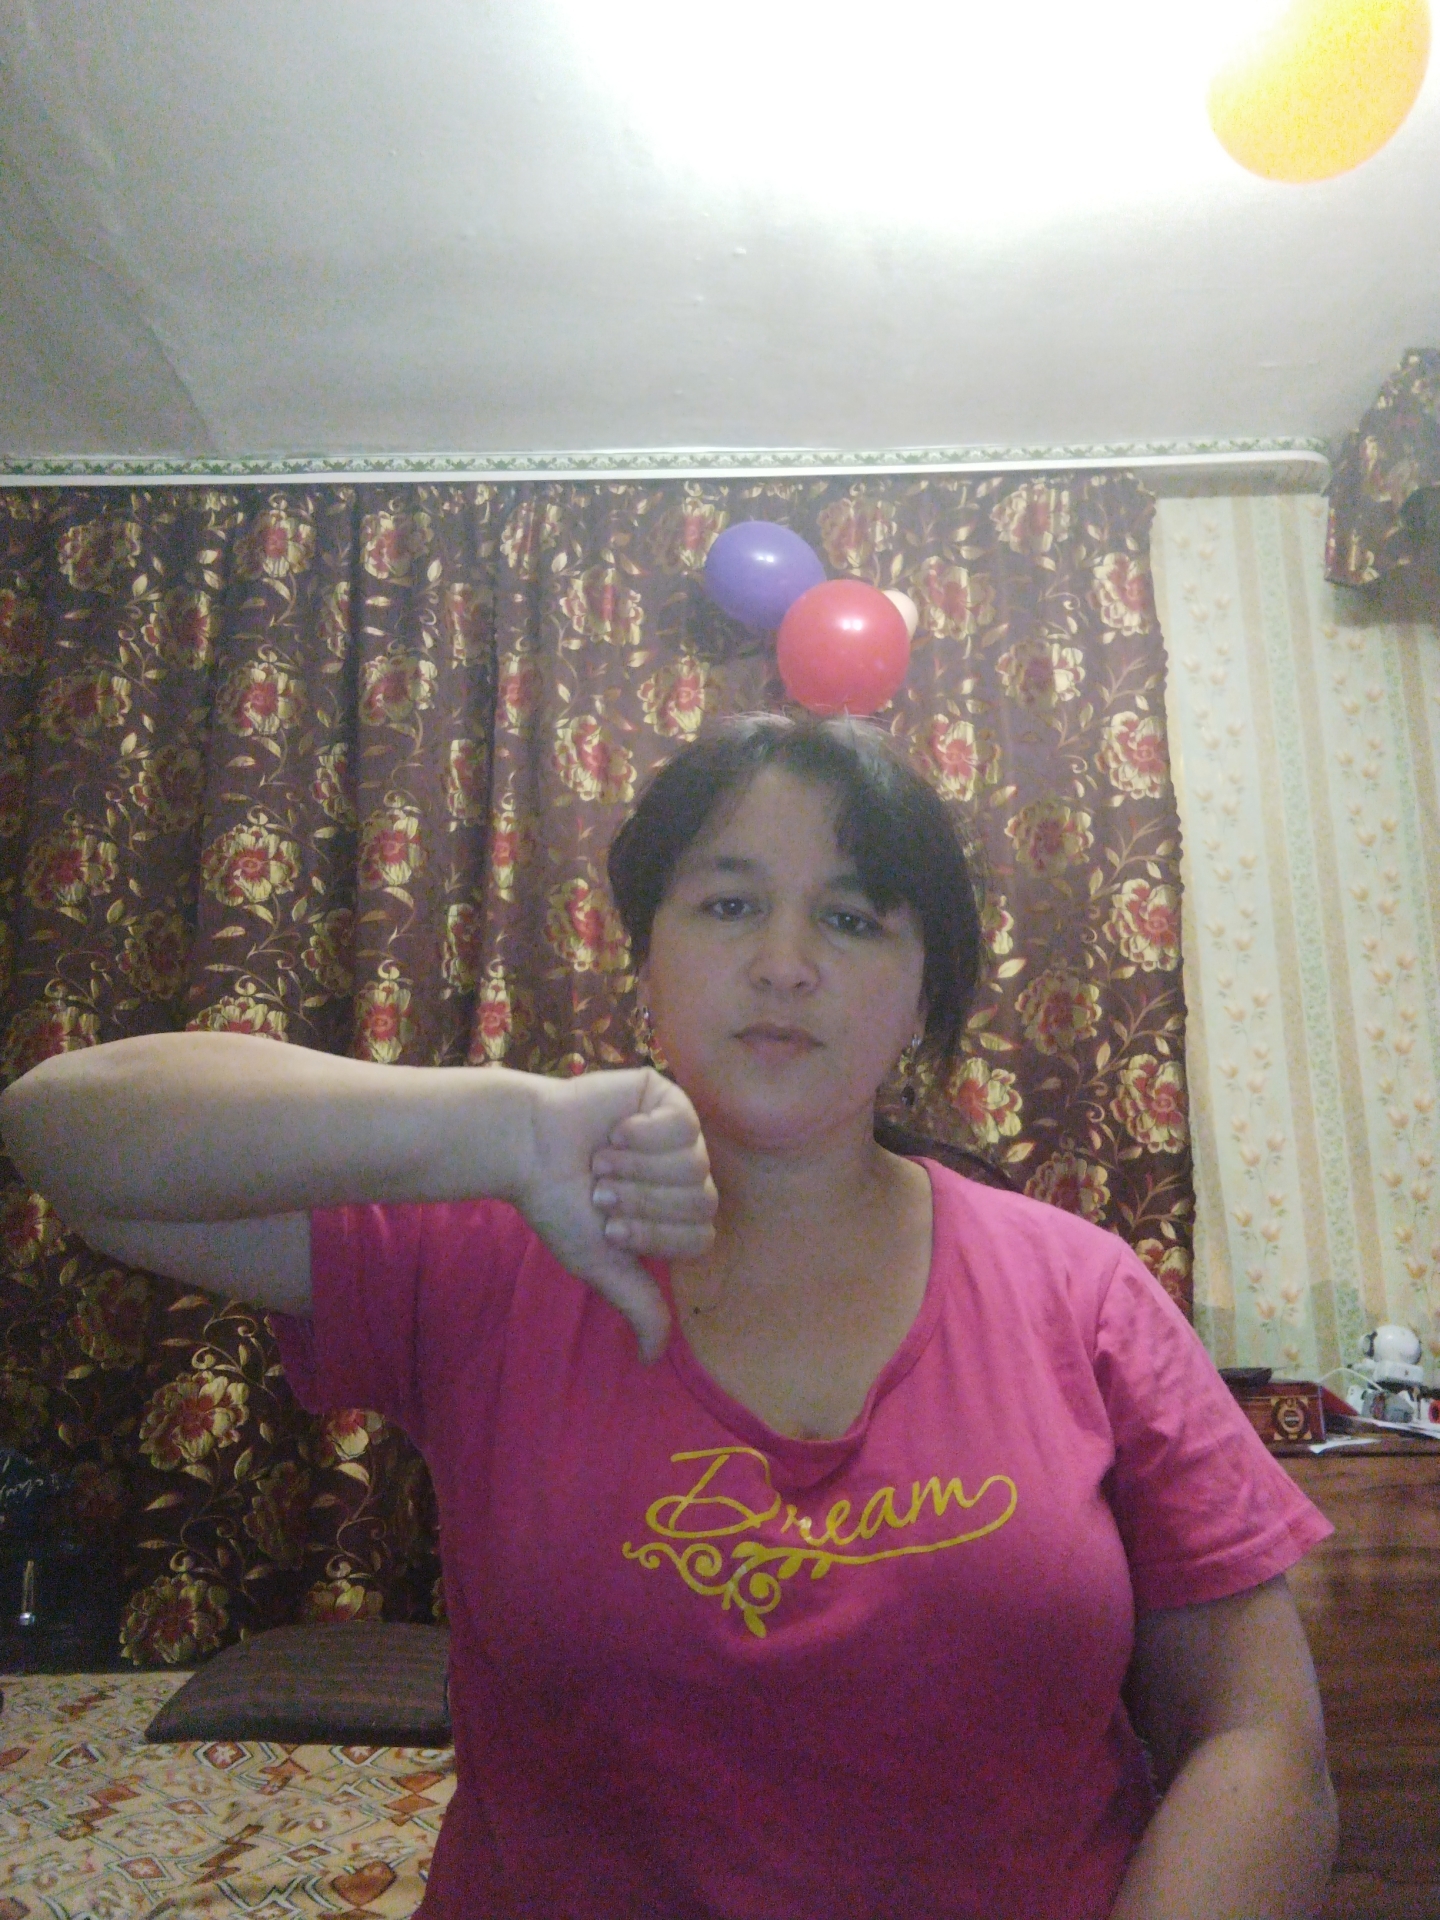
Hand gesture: dislike